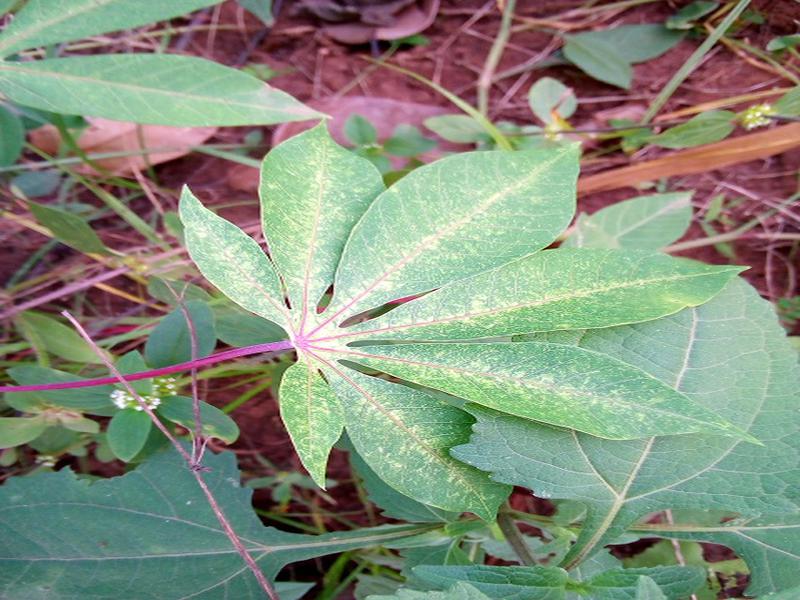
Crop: cassava
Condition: green_mottle